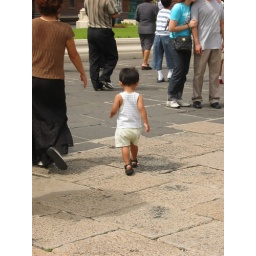
Little boy walking in Thailand